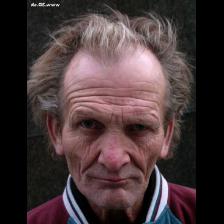
Label: Human